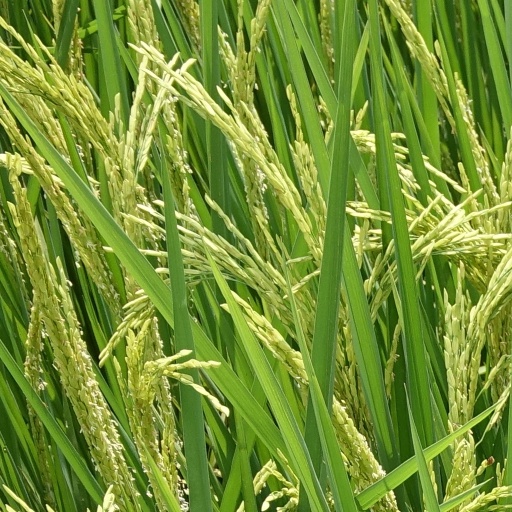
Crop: rice